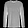
Label: Pullover